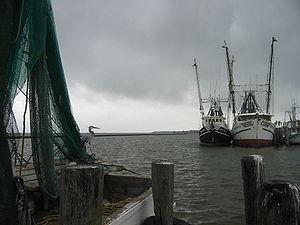
La ville de Fulton est située dans le comté d'Aransas, dans l’État du Texas, aux États-Unis. Sa population s’élevait à 1 358 habitants lors du recensement de 2010, estimée à 1 577 habitants en 2016.